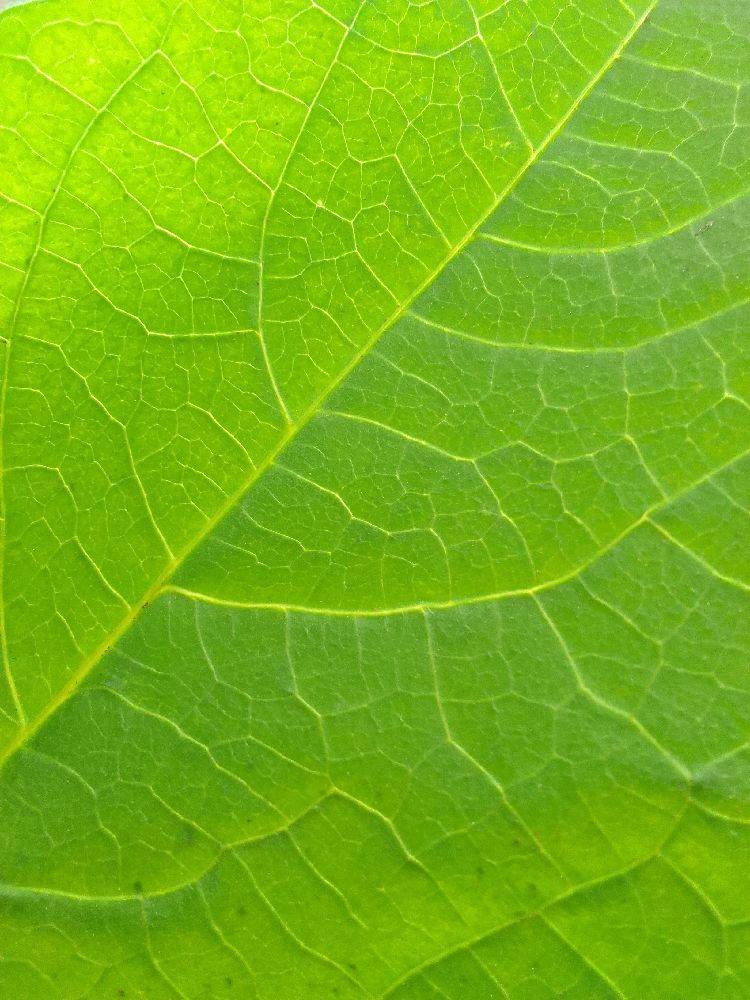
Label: healthy